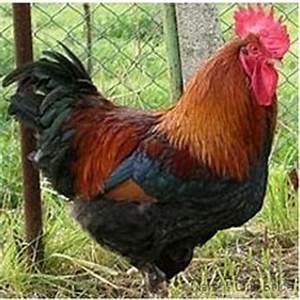
chicken